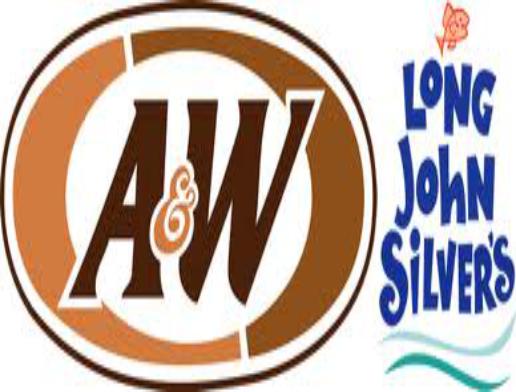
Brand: Long John Silver's
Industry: Food